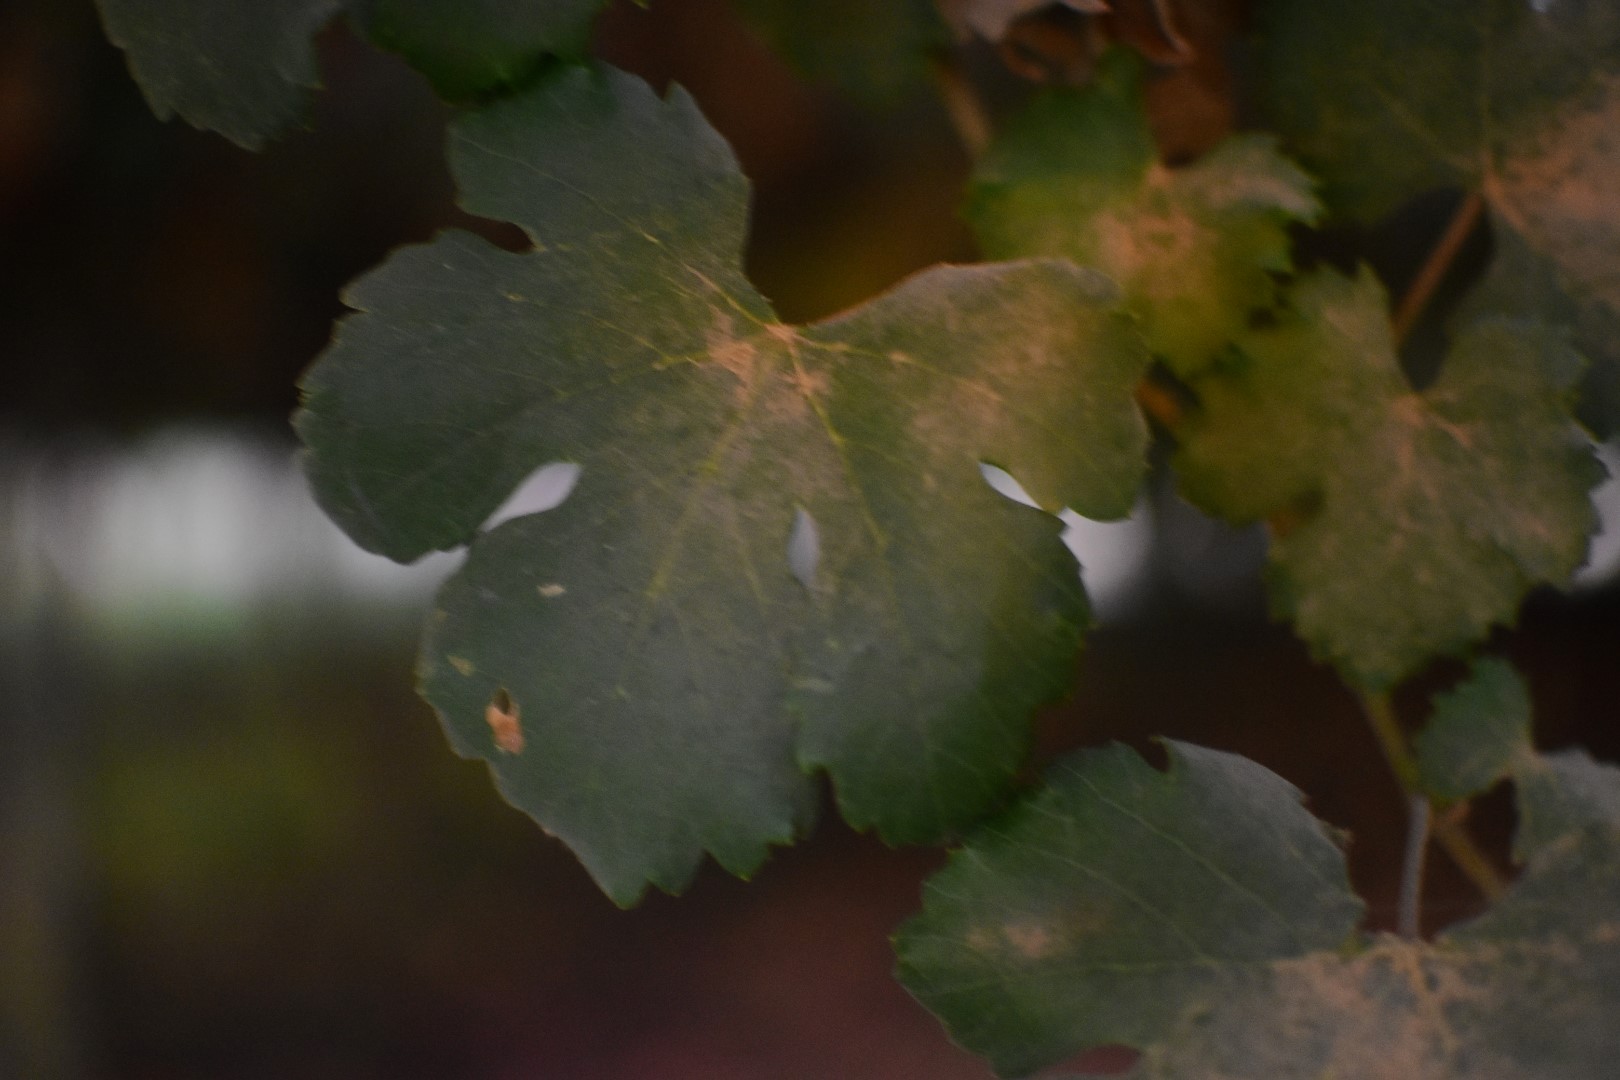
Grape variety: Aswud Balad